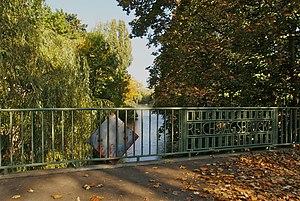
Hambourg (Alsterdorf), Allemagne: L'Inselkanal depuis le pont Reichstagbrücke en direction nord de l'Alster